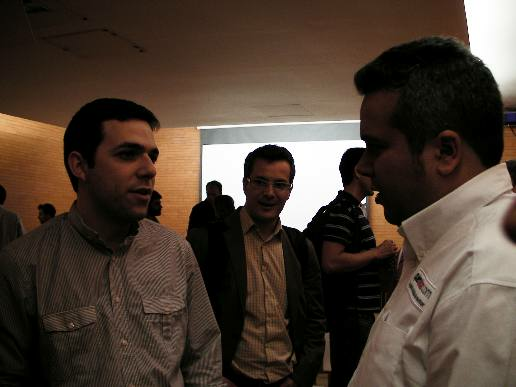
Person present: Yes